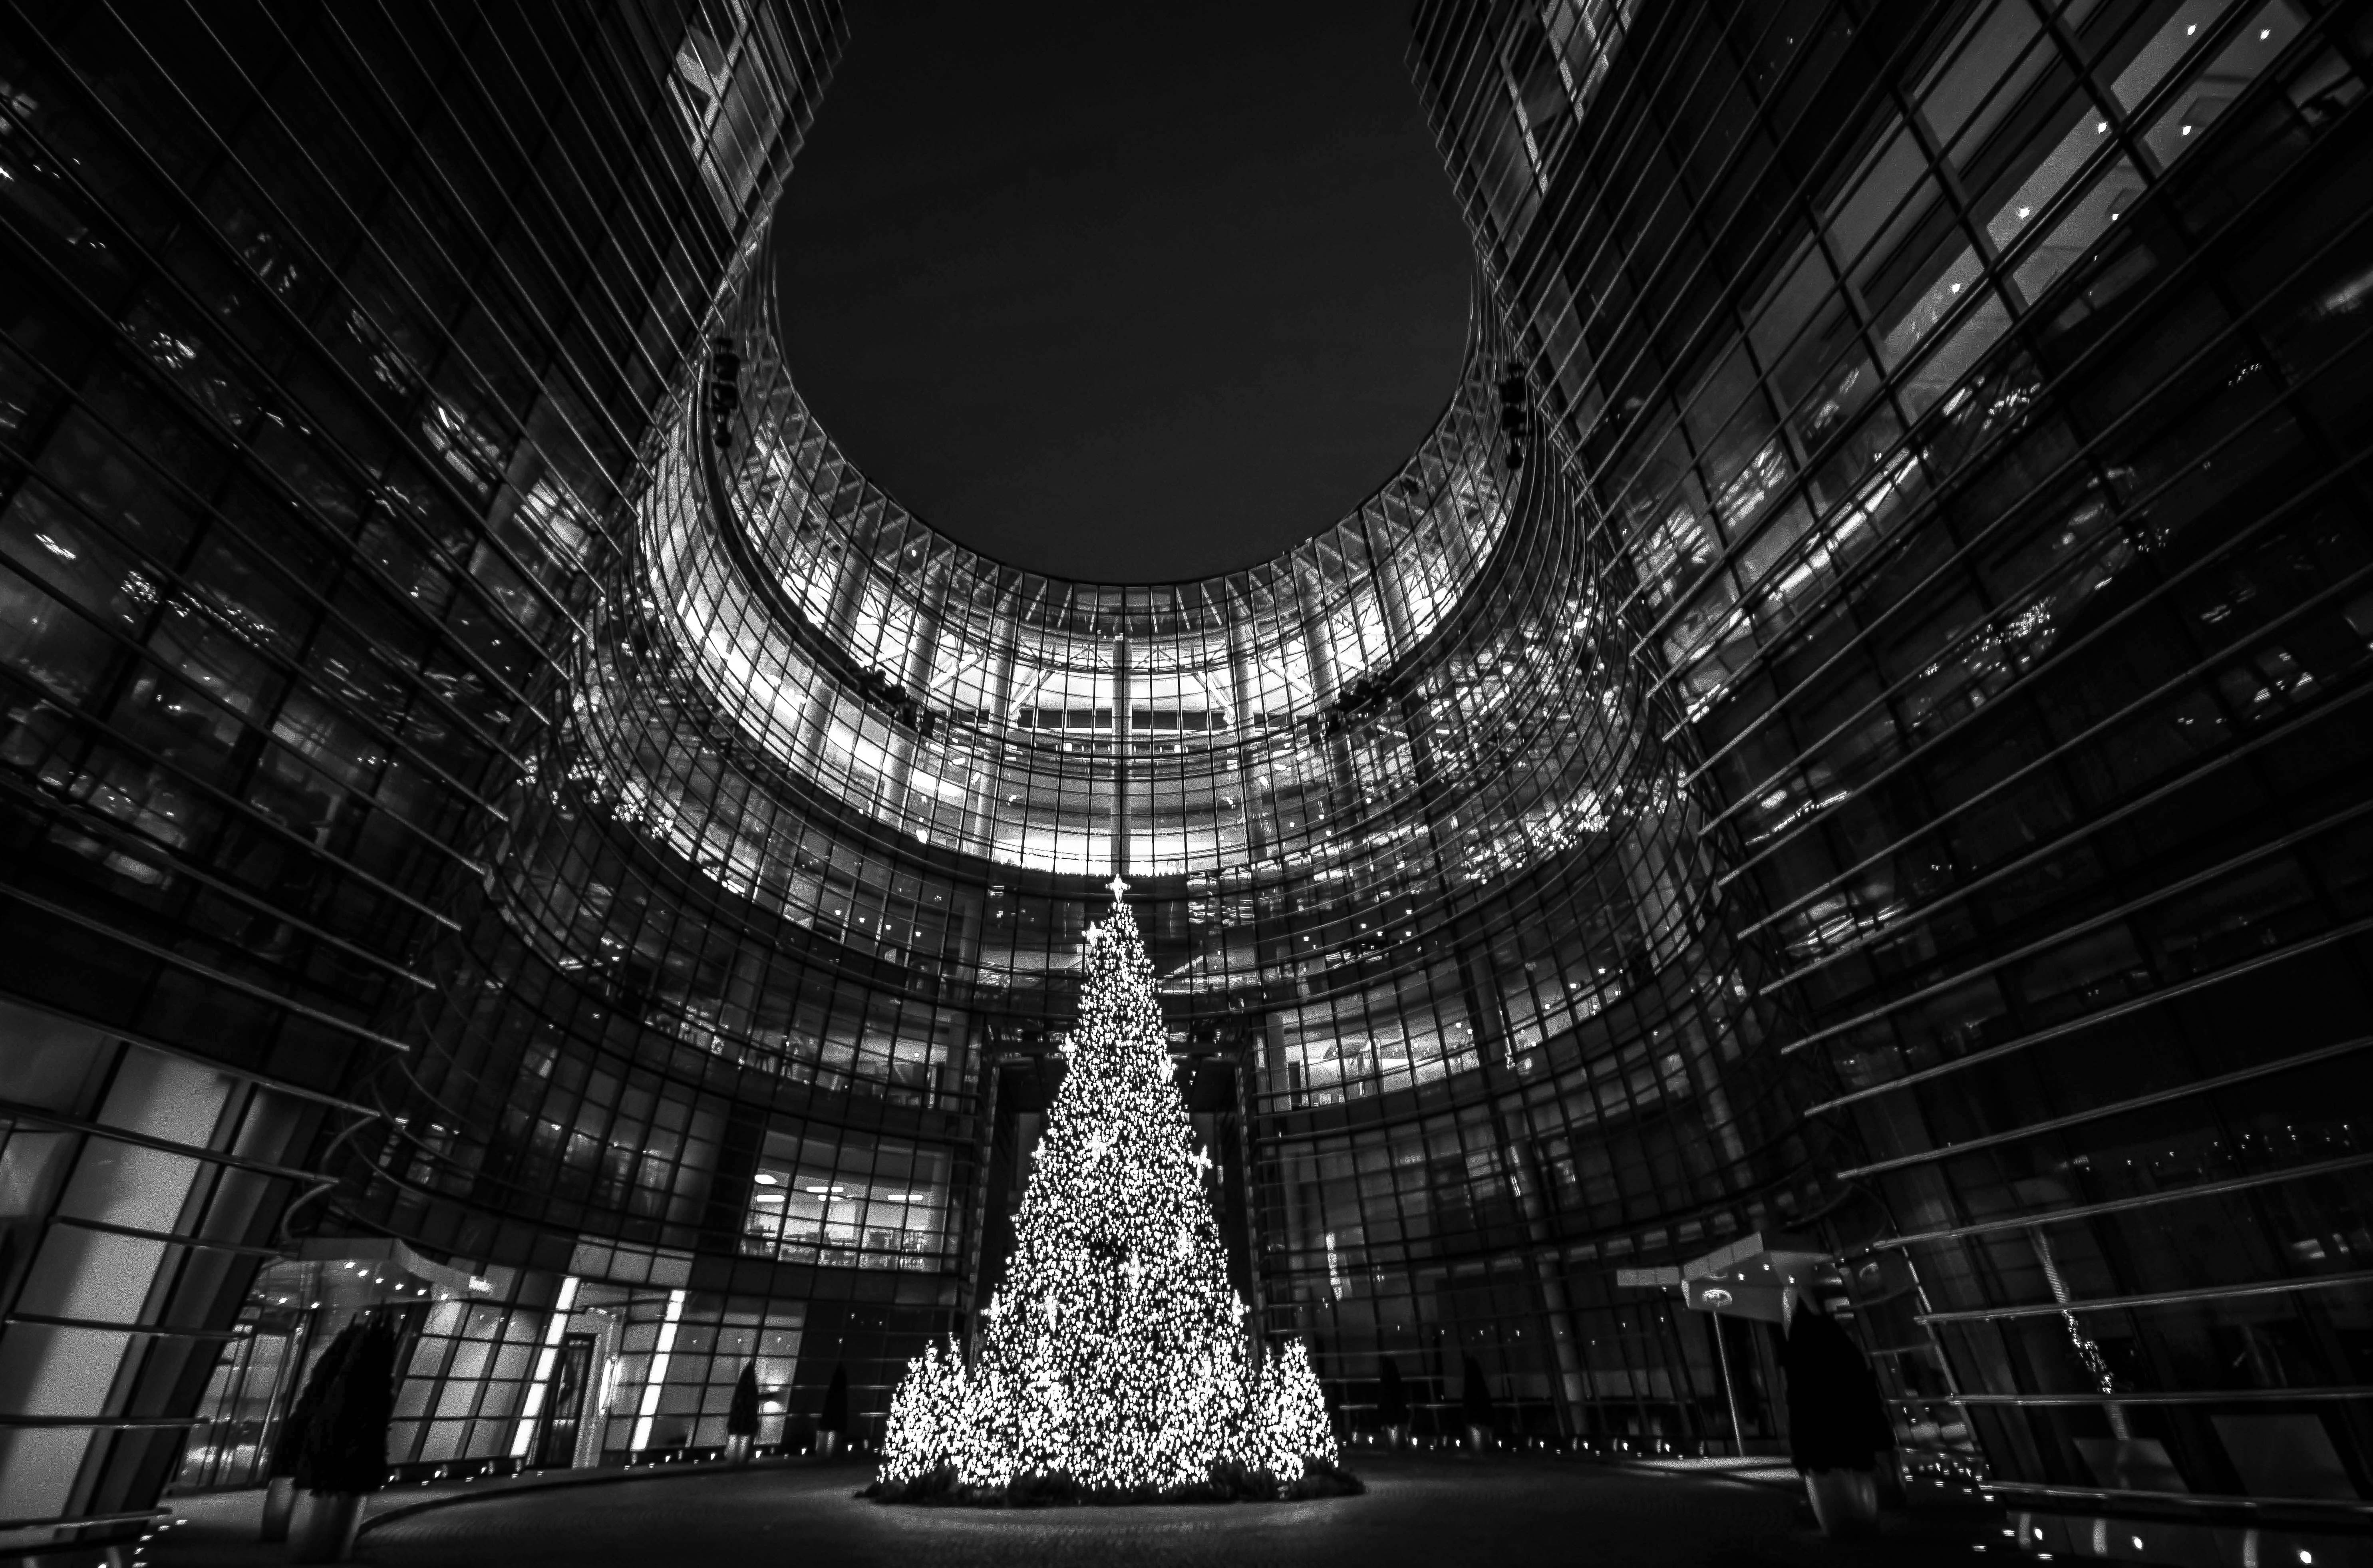
tree, light, black and white, architecture, white, night, photography, building, skyscraper, manhattan, line, nyc, darkness, nikon, black, monochrome, christmas, bw, blackandwhite, blackwhite, newyork, newyorkcity, symmetry, noiretblanc, noir, blanc, negro, blanco, schwarz, raw, pretoebranco, blancoynegro, nero, branco, byn, shape, weis, bianconero, bianco, blanconegro, bn, noirblanc, biancoenero, pretobranco, preto, schwarzundweis, nikond3300, metropolis, bloombergbuilding, lexingtonavenue, 59thstreet, monochrome photography, film noir